Vern Ruhle

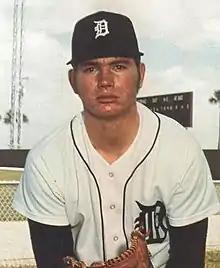
Ruhle in 1975

Vernon Gerald Ruhle (January 25, 1951 – January 20, 2007) was an American professional baseball right-handed pitcher and coach, who played in Major League Baseball (MLB), primarily for the Detroit Tigers and Houston Astros for 13 seasons, from to .